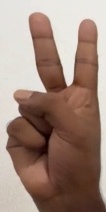
ASL sign: 2